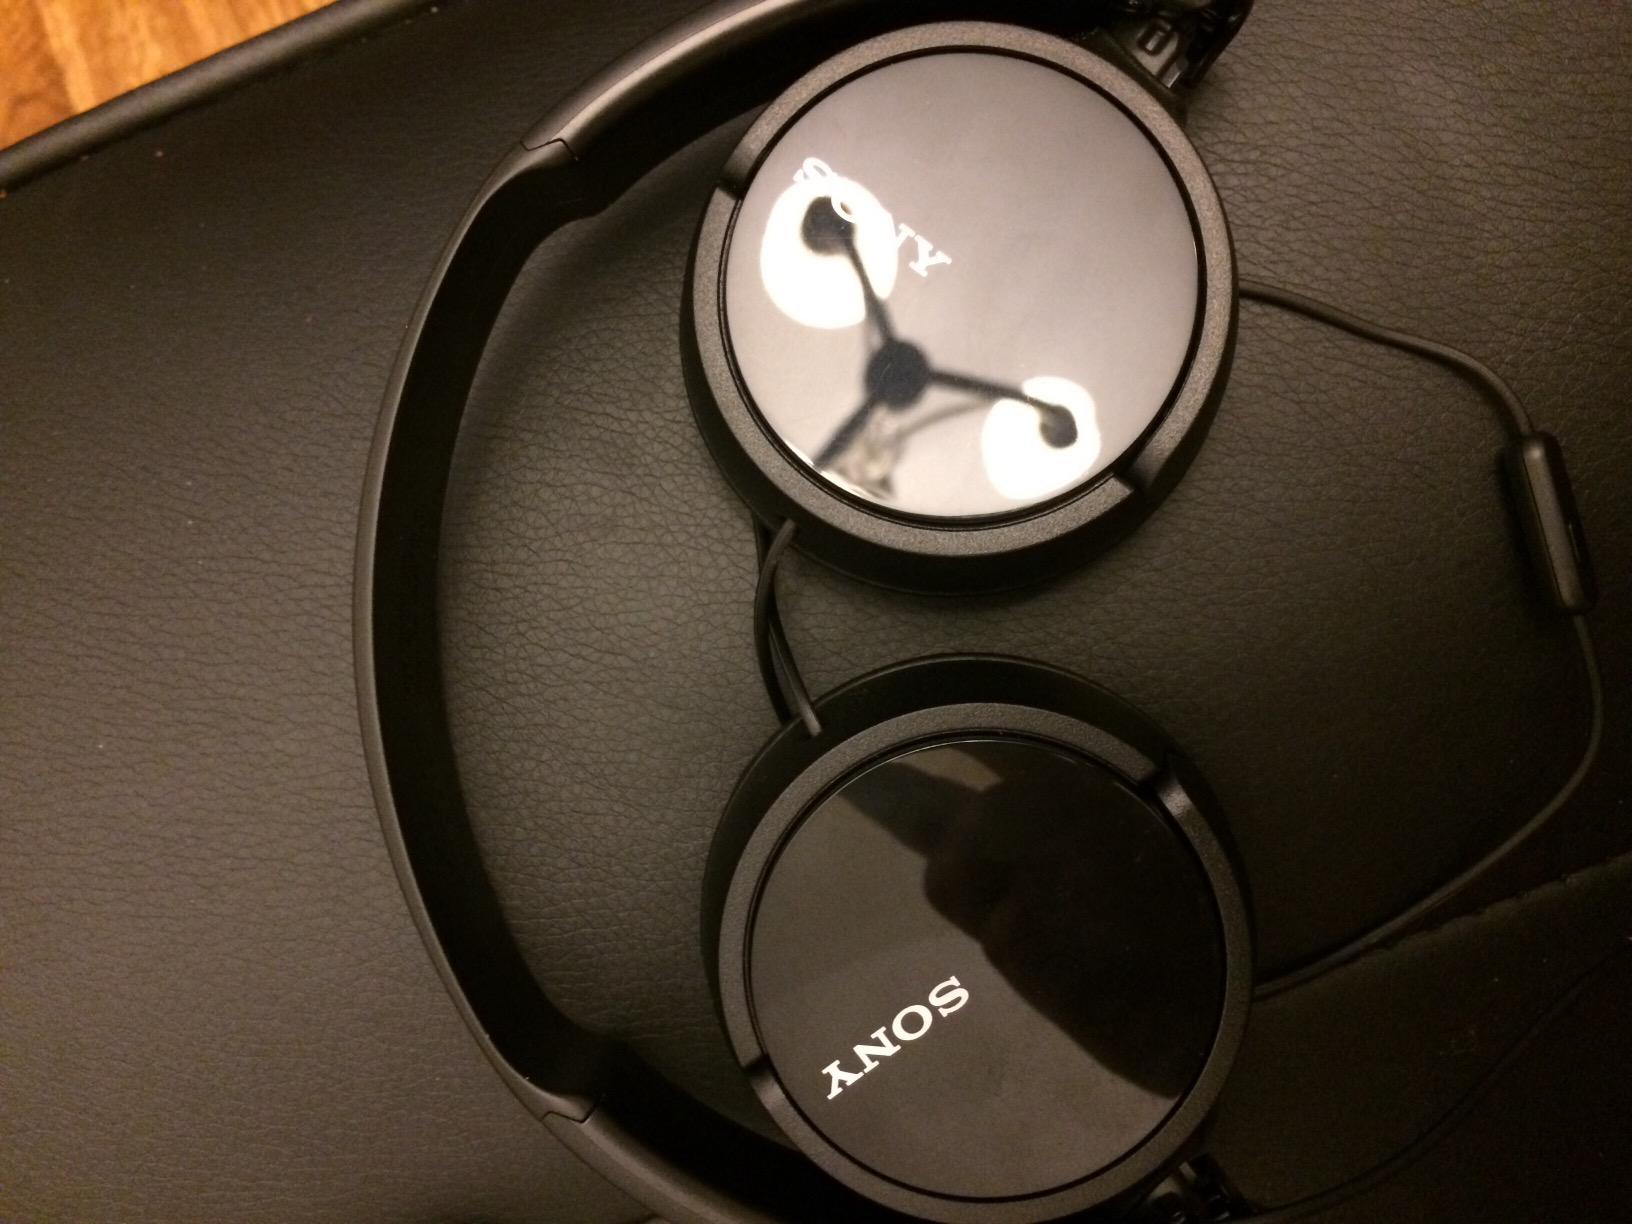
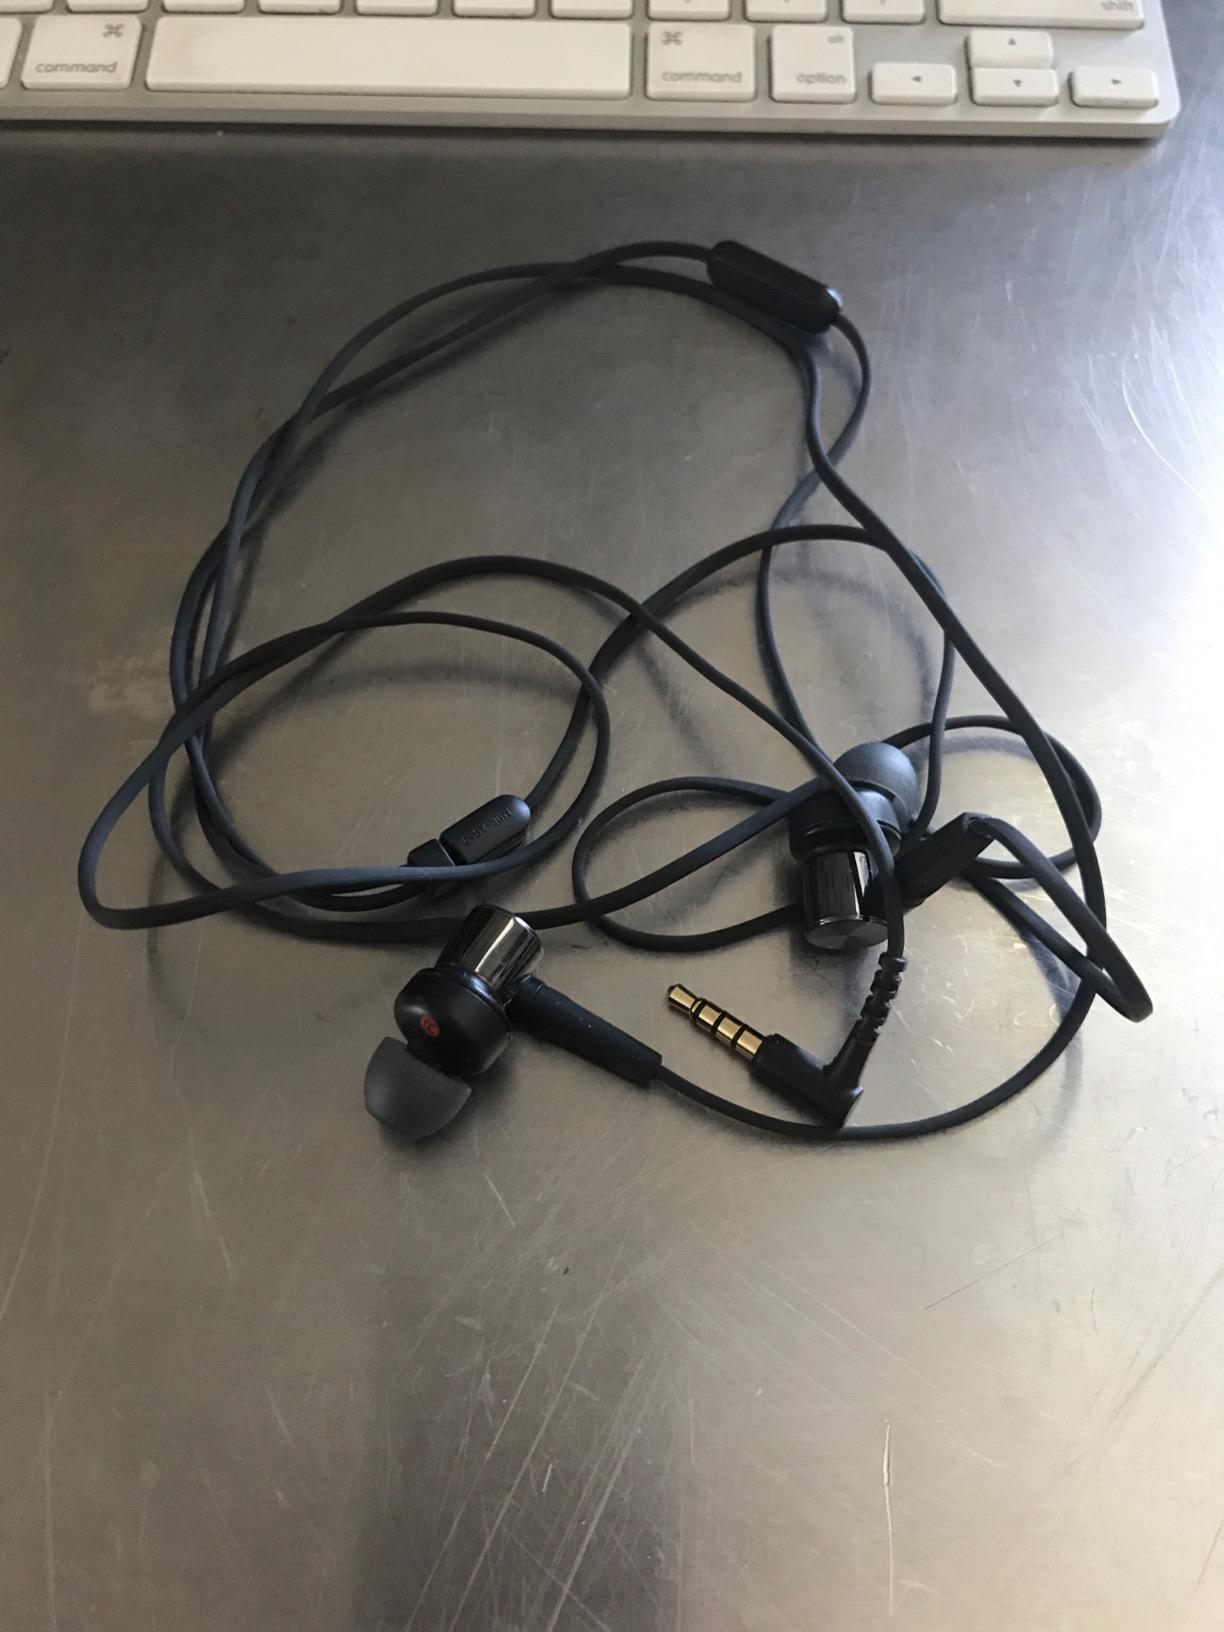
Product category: headphones
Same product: no